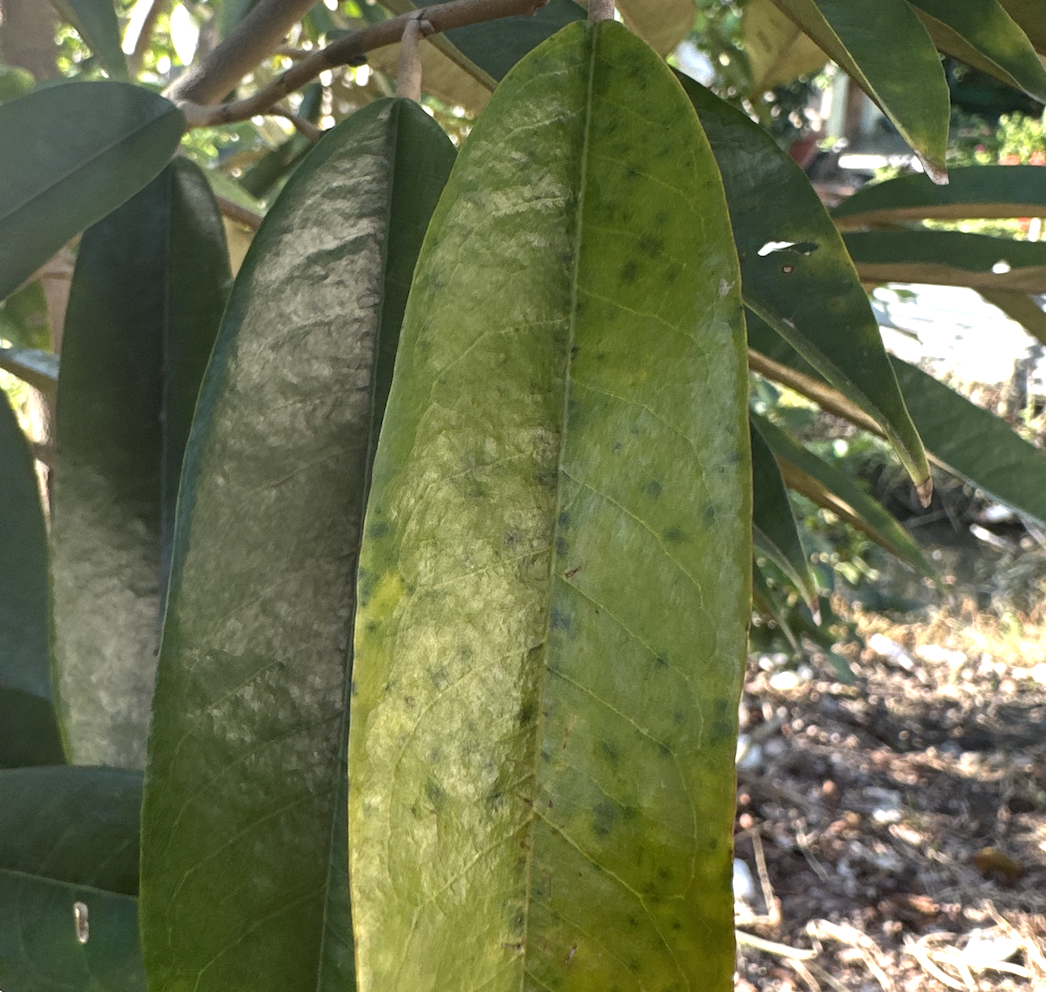
Label: sooty_mold